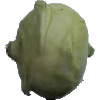
Label: Kohlrabi 1